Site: brandenburg
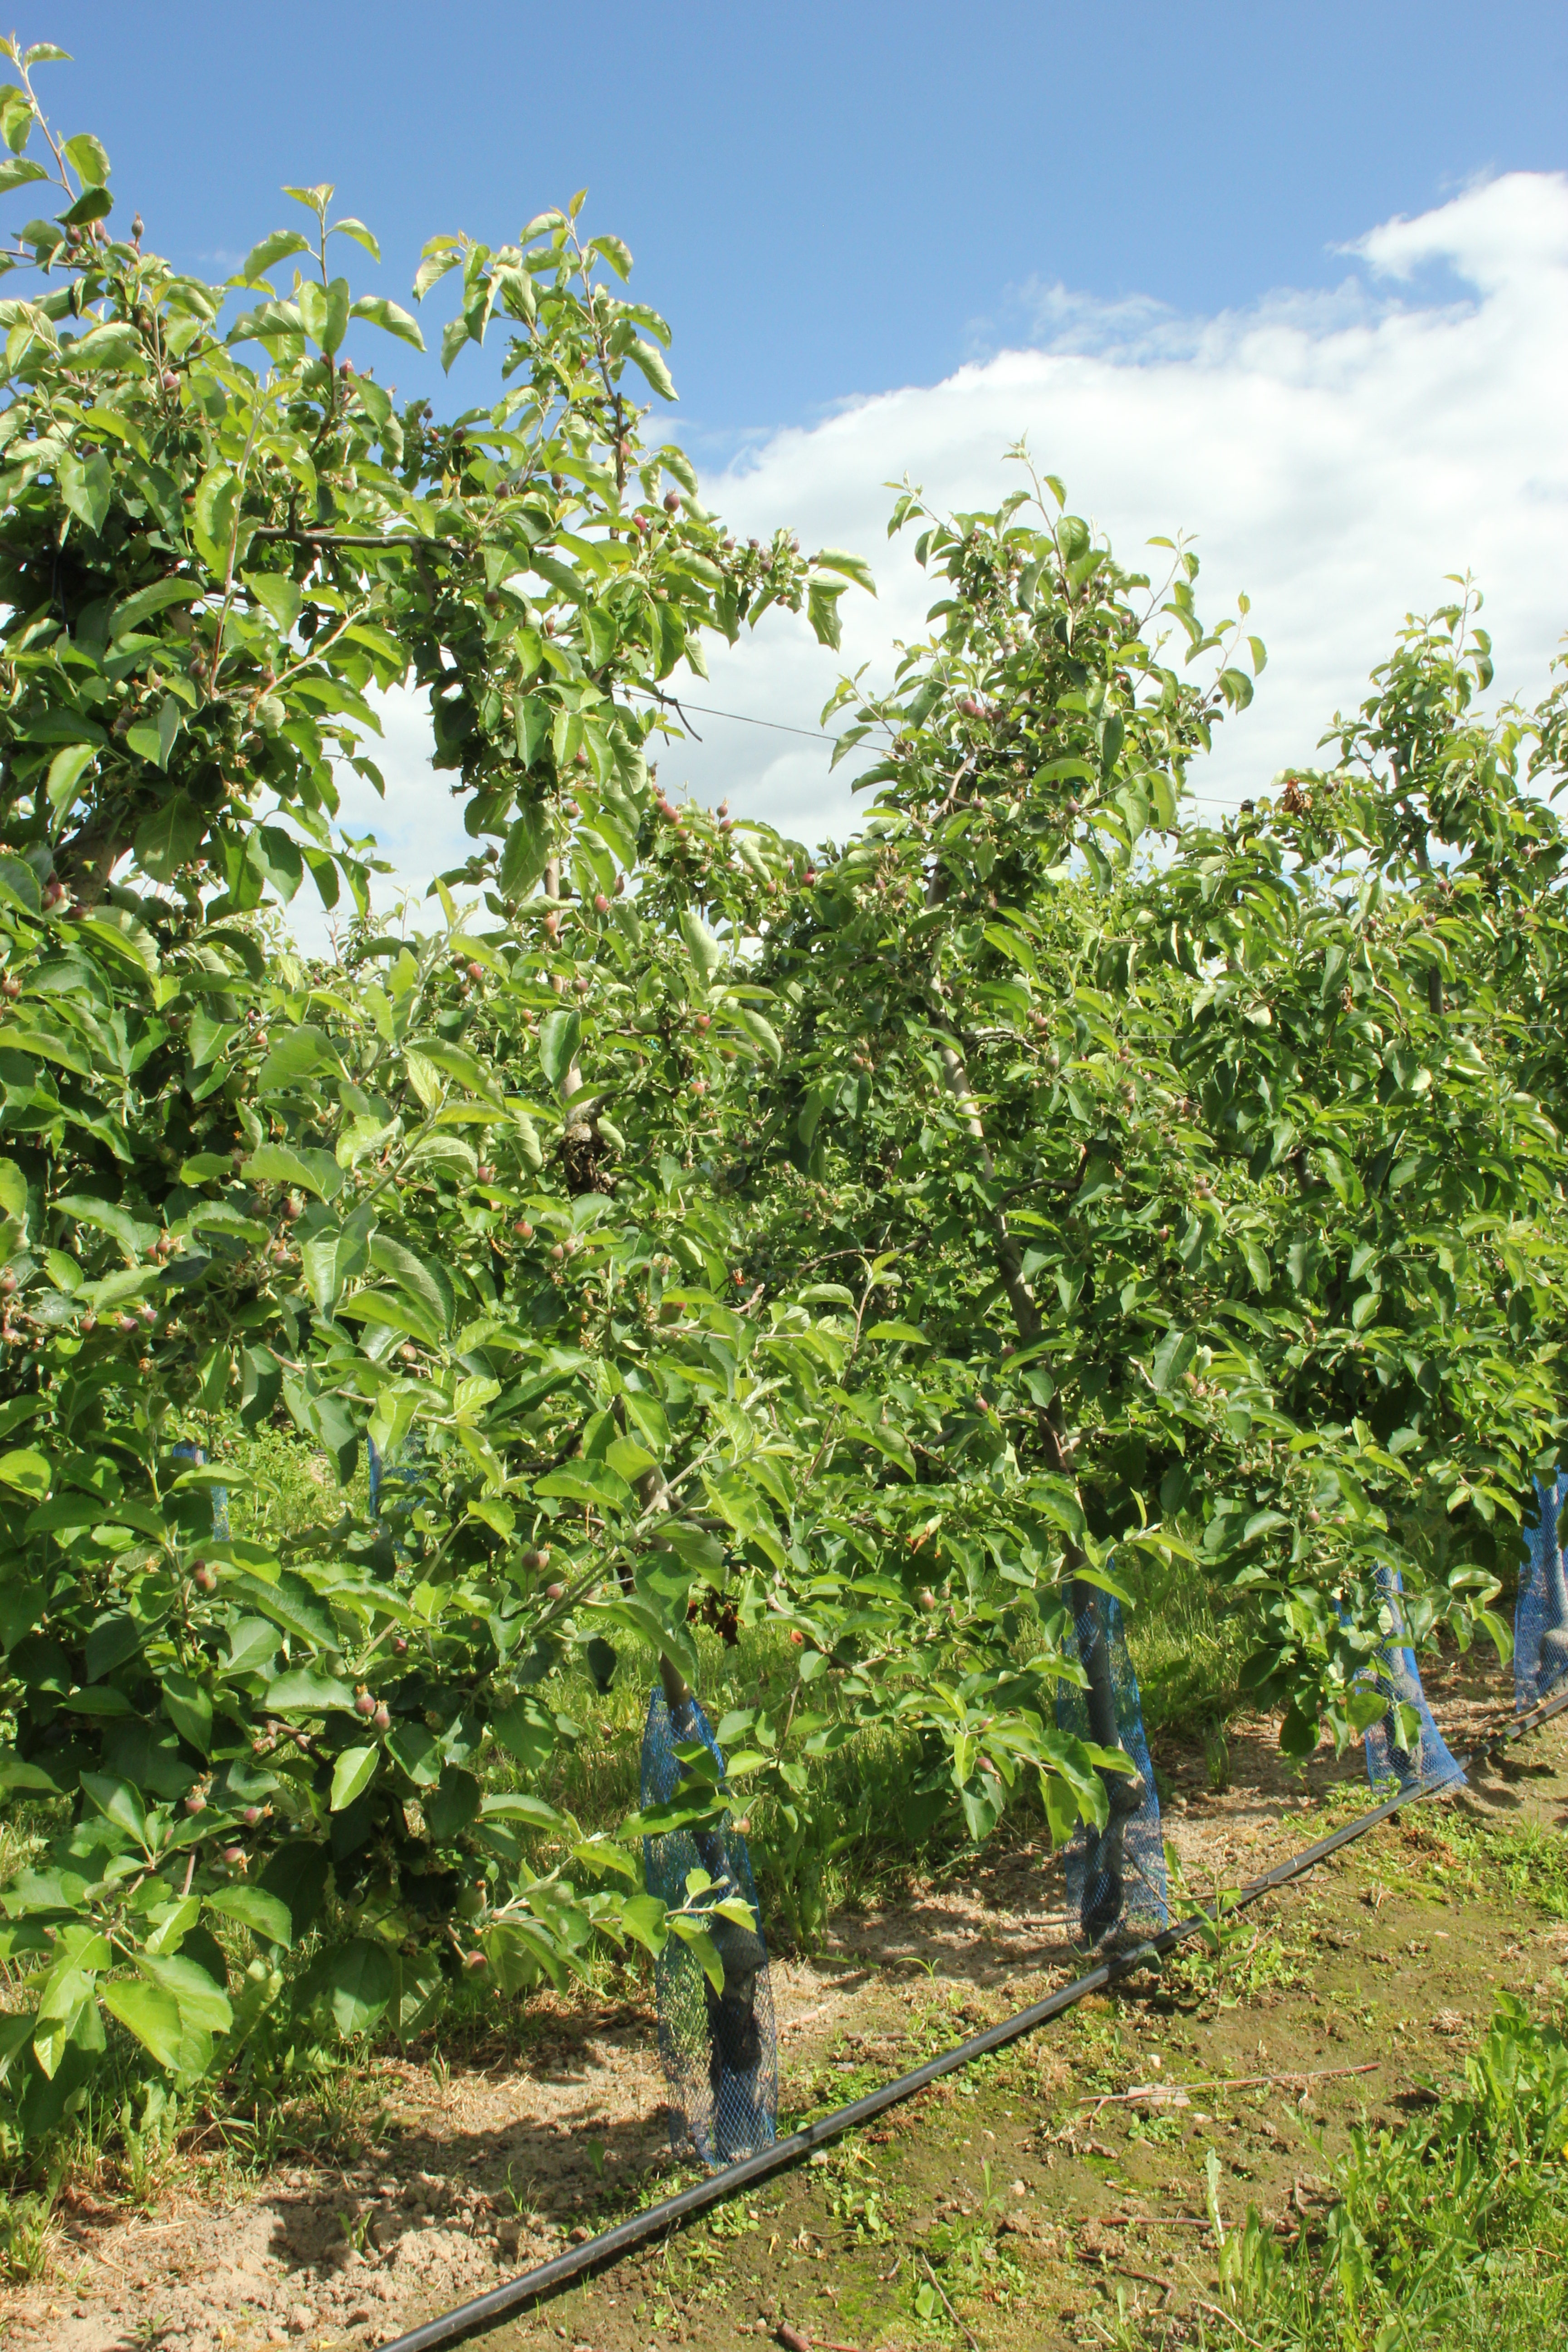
Growth stage (BBCH 72): Development of fruit